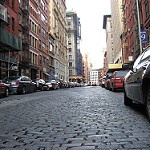
Label: street